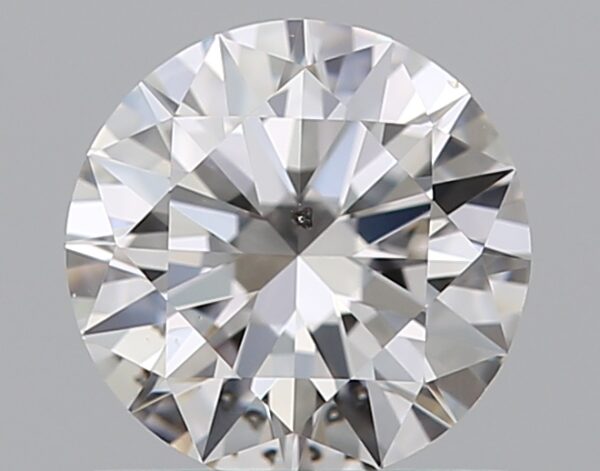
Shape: round
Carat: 0.71
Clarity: SI1
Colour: D
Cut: EX
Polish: EX
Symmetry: EX
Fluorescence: M
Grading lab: GIA
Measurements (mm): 5.79 x 5.81 x 3.46